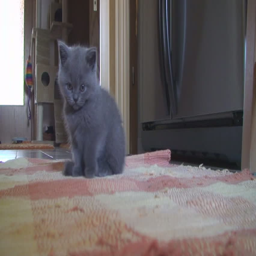
blue kitten lying in the bathroom on the rug